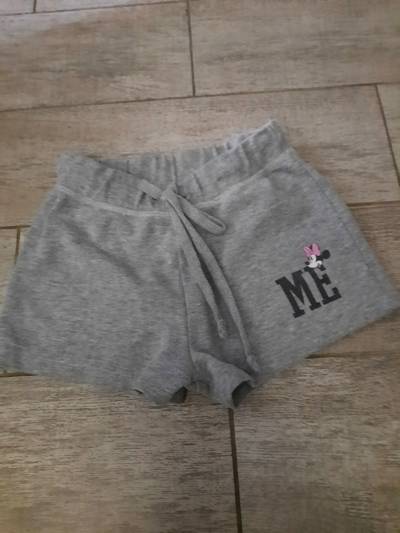
Waste category: clothes